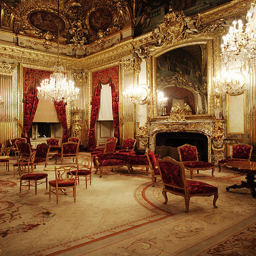
again , this is a room and is in no way .